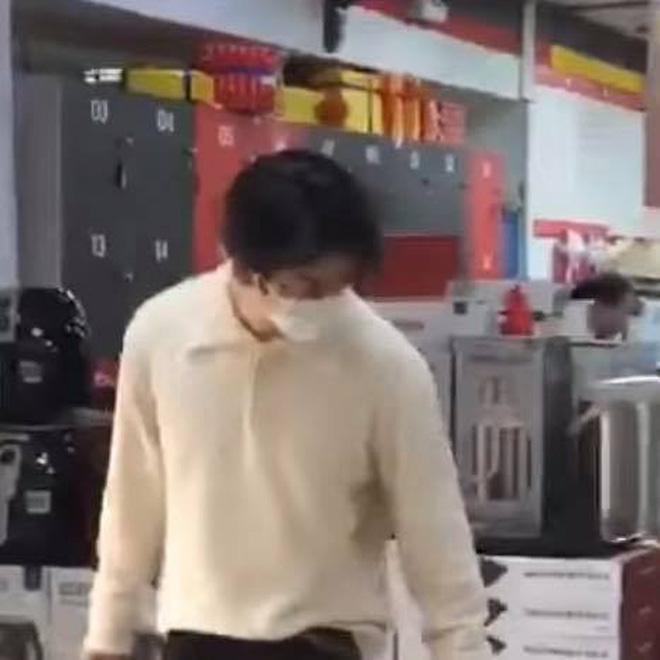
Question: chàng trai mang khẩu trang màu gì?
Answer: mang khẩu trang màu trắng